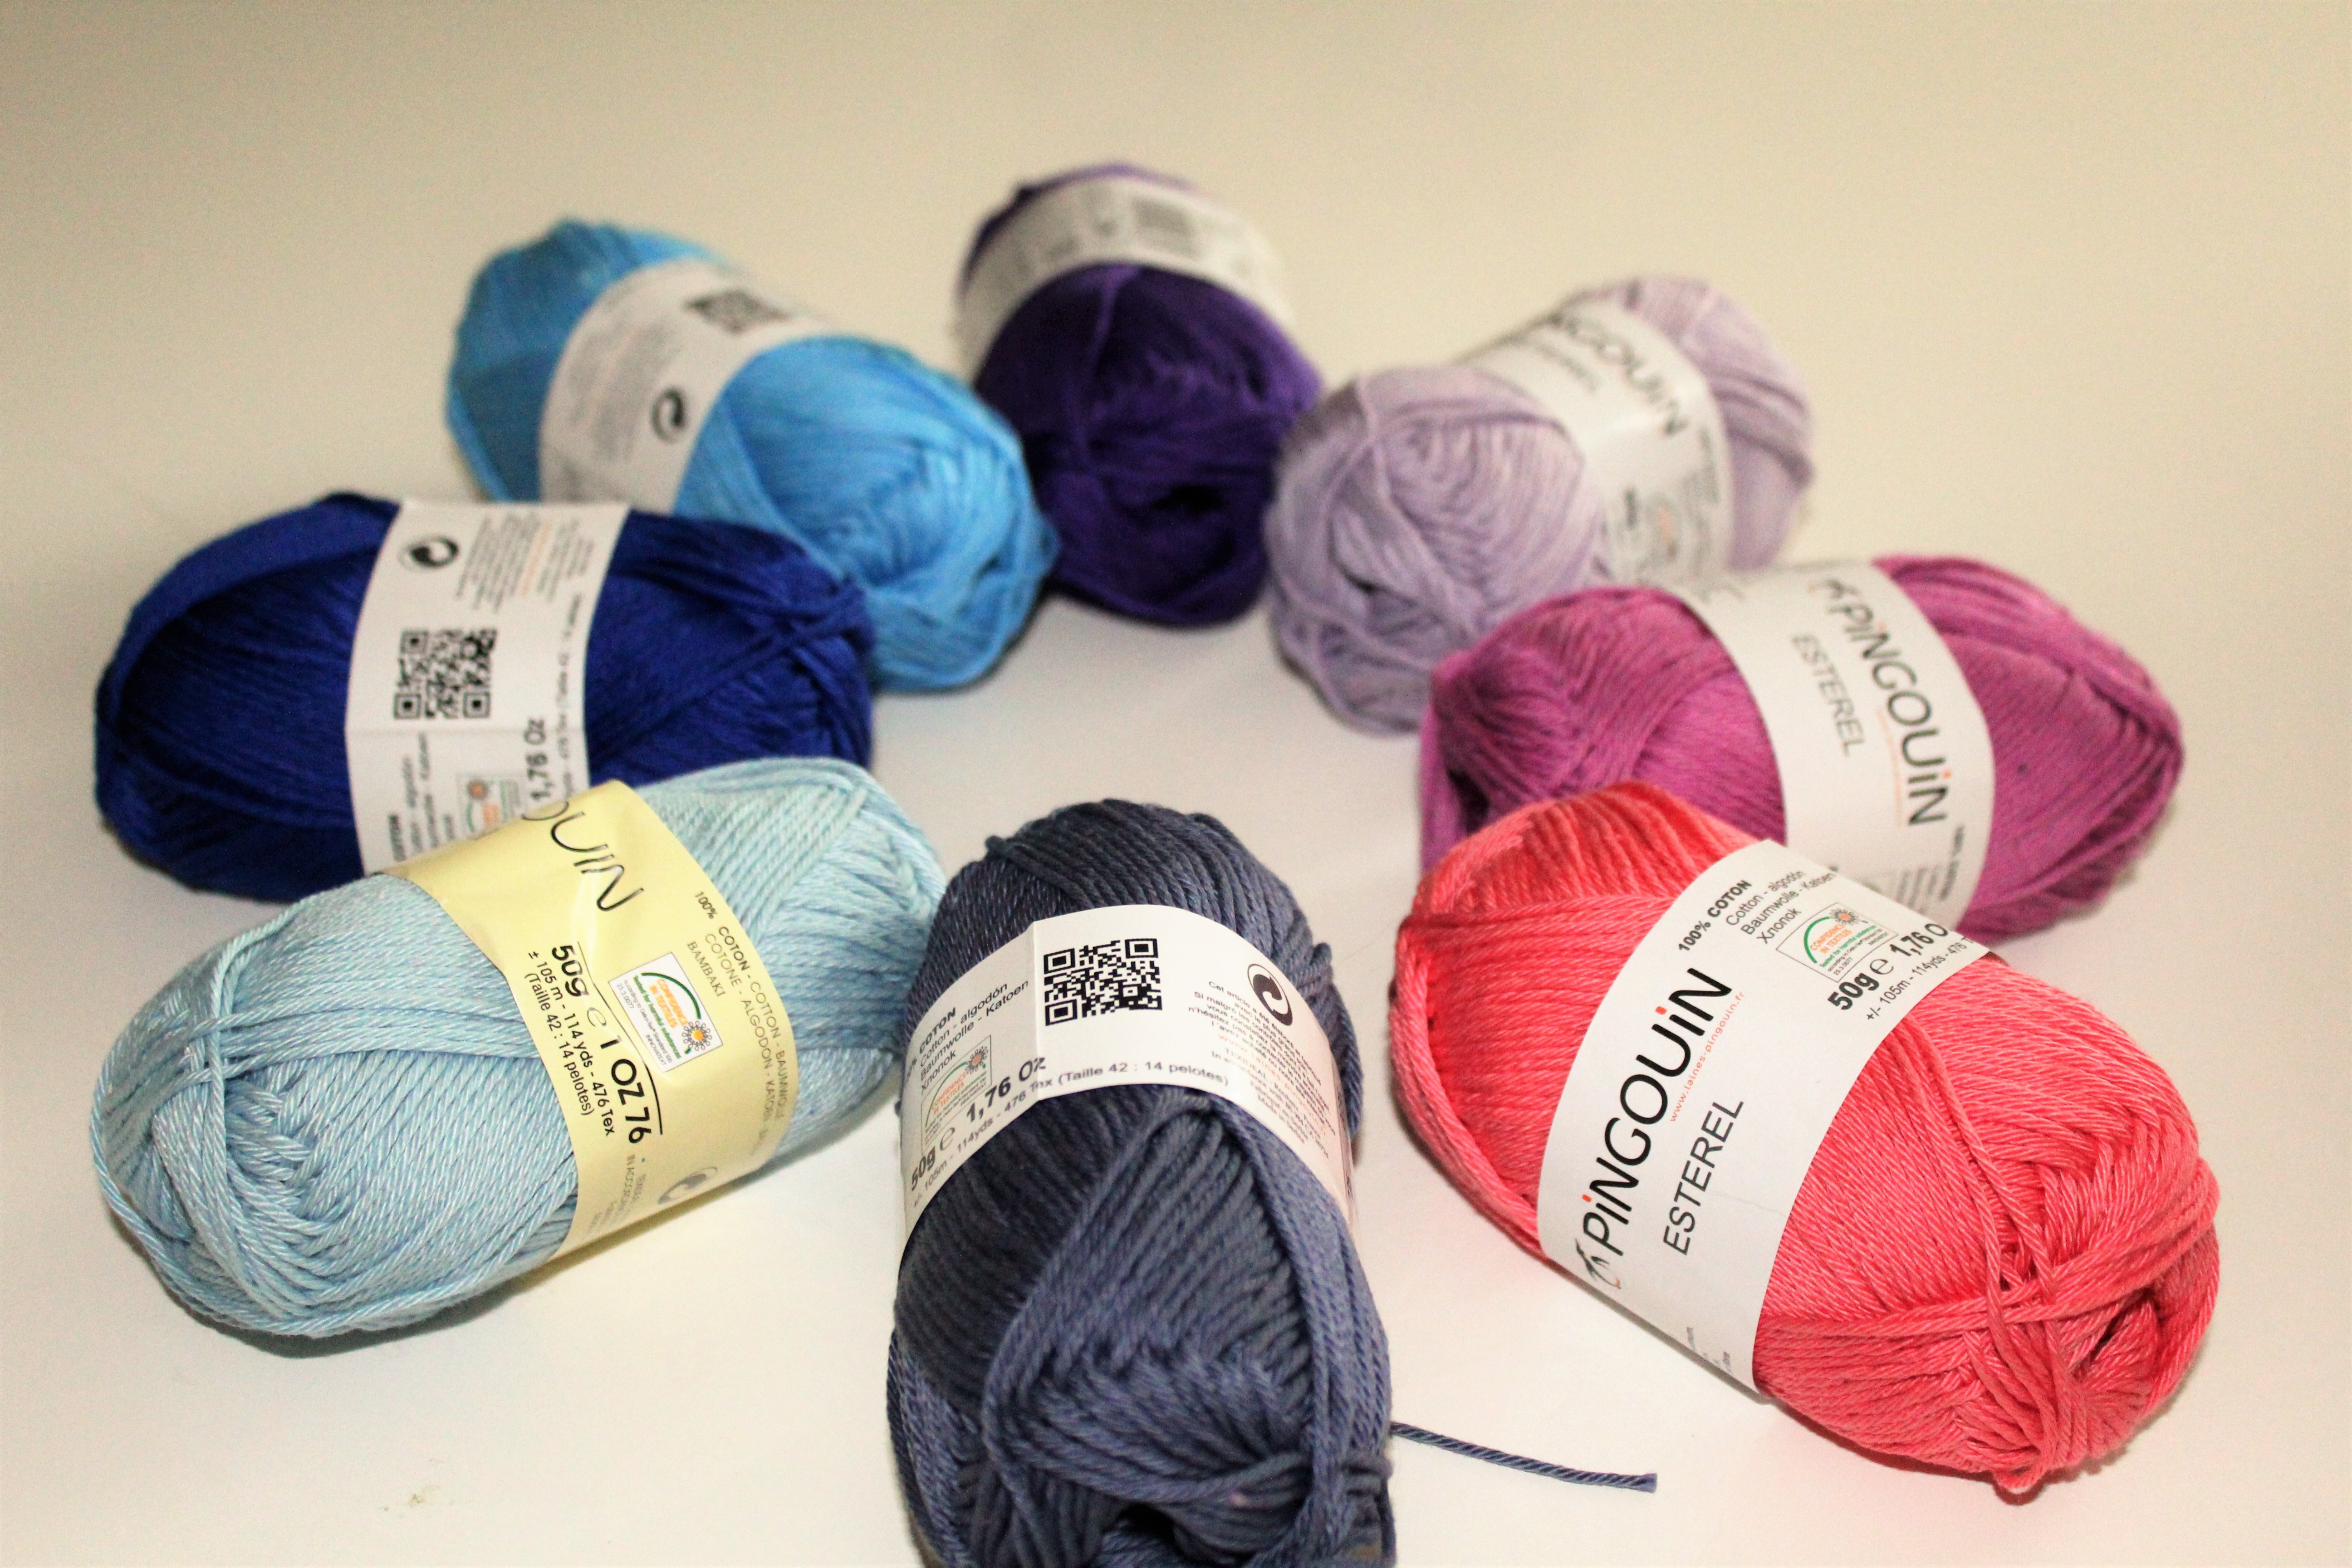
creative, colourful, craft, arm, yarn, wool, material, thread, product, textile, art, colours, cotton